Chad Jackson

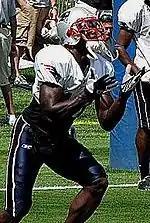
Jackson at the Patriots' 2008 training camp

Chad Wolfegang Jackson (born March 6, 1985) is an American former professional football player who was a wide receiver for three seasons in the National Football League (NFL). He played college football for the Florida Gators. Jackson was selected by the New England Patriots in the second round of the 2006 NFL draft, and also played for the Denver Broncos of the NFL, and the Omaha Nighthawks of the United Football League (UFL).